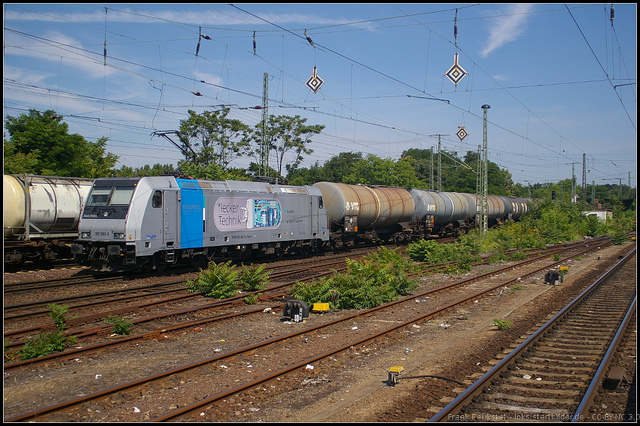
Old rail road tracks with an abandoned train.

A train engine carrying carts down a track.

A train is riding on a track, pulling several tanker cars.

A freight train with many cars beneath a blue sky.

A long train going down the train track.